Sedniv

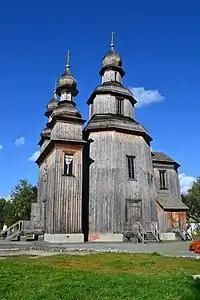
St.George's Church

During the Soviet era, the Lyzohub Manor was converted into an elementary school by the regional government. A new educational complex, consisting of a kindergarten and a secondary school, was constructed in 2012.